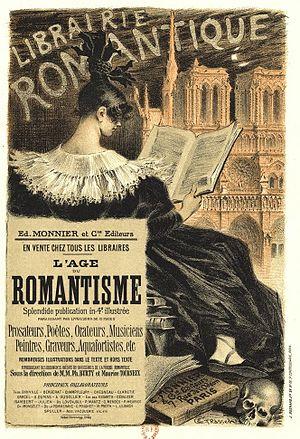
Philippe Burty, né le 6 février 1830 à Paris et mort le 3 juin 1890 à Astaffort, est un critique d'art, dessinateur, lithographe et collectionneur français.